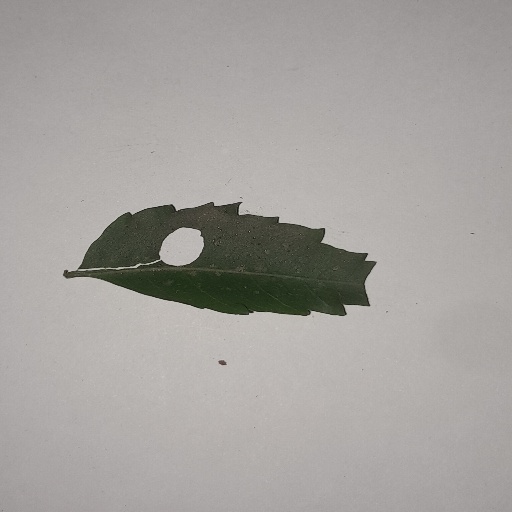
Species: Neem
Leaf condition: Shot Hole Leaf